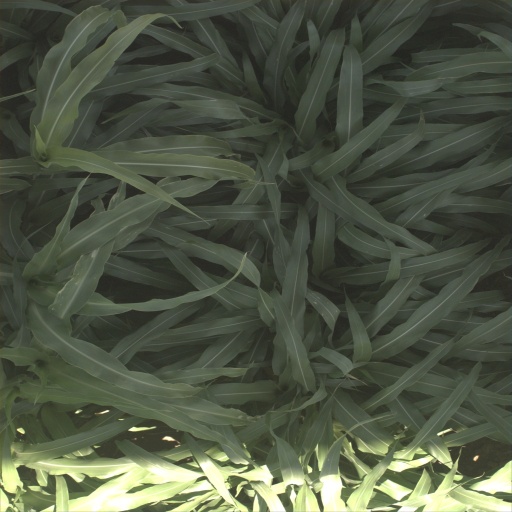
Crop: sorghum